111 West 57th Street

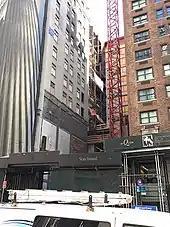
The construction site in June 2016

JDS and PMG began looking for funding after obtaining the requisite approvals, and they held a groundbreaking ceremony for the project in early 2014. That July, the developers installed a crane to construct the tower; measuring , it was the tallest freestanding crane ever used in New York City. Maloney asked the Emirati businessman Khadem al-Qubaisi to help finance the Steinway project, but Maloney's partners would not accept al-Qubaisi's offer. In January 2015, the New York City Department of Buildings approved final permits for the project. The new permits called for a 80-story tower with a roof, as well as crown bringing its pinnacle to . At the time, the tower was to contain 55 luxury condominiums and would be finished in 2017. Due to technicalities in New York City zoning law, the new tower was classified as an alteration to the existing Steinway Hall, which also had the address 111 West 57th Street. With the tower's construction, that building's floor area would increase 2,850 percent. The tower's proposed height was slightly increased in March 2015 to . The developers created a mockup of the facade panels, and they also opened a sales office on Fifth Avenue.